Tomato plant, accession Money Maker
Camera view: horizontal (90 deg, fisheye); turntable rotation: 90 degrees
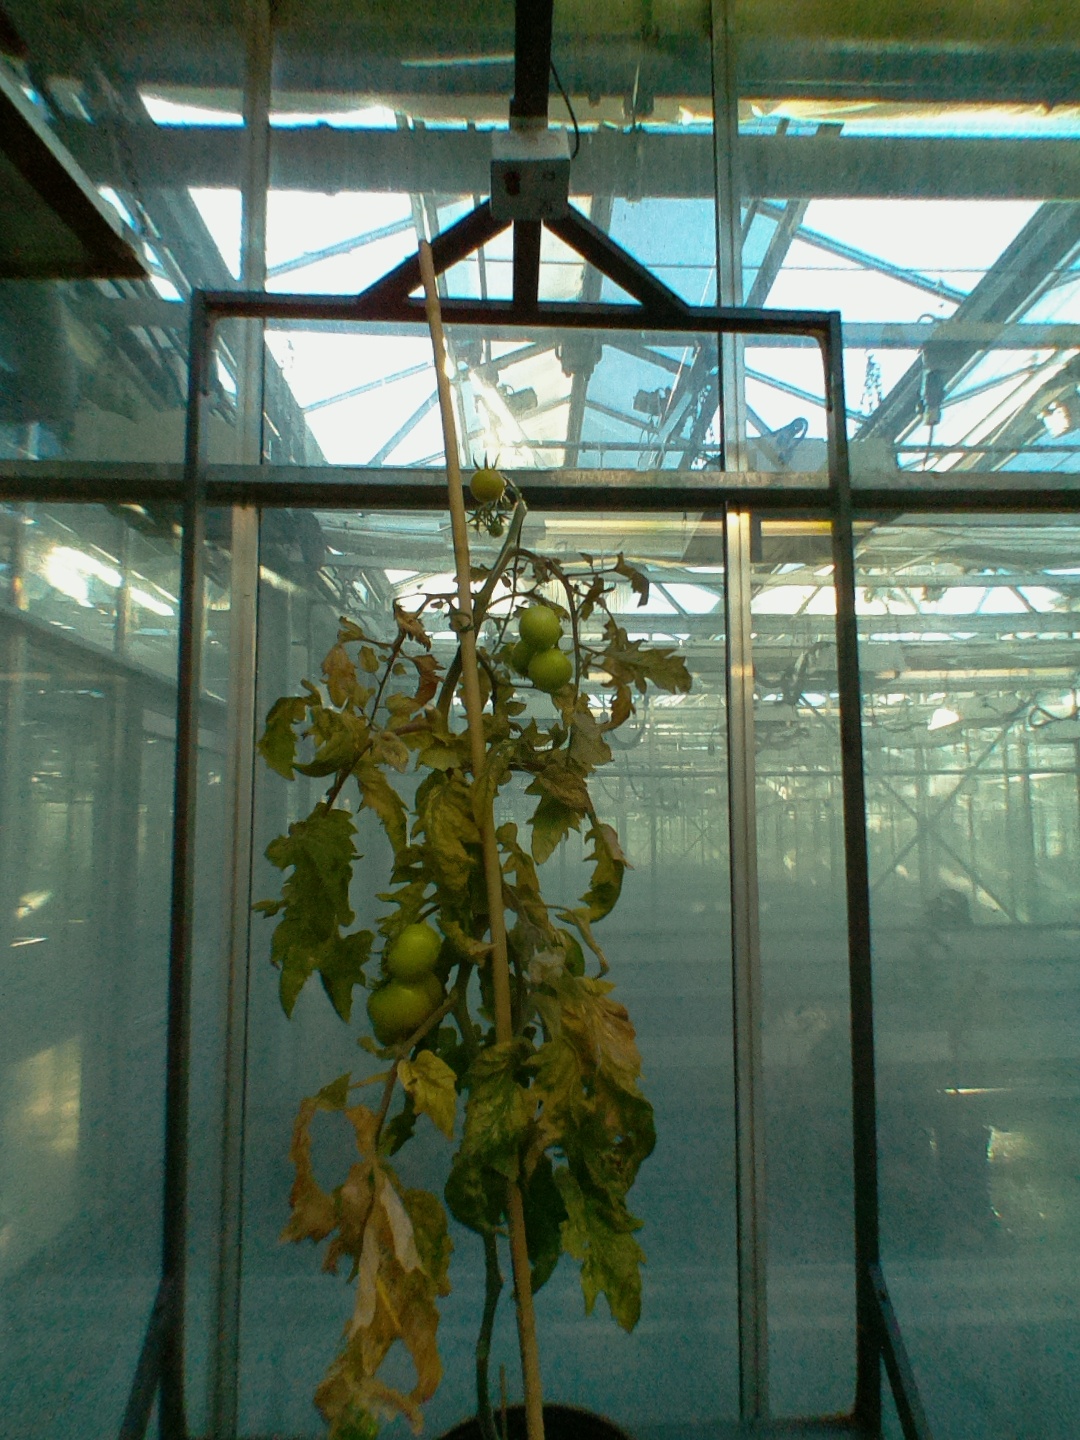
BBCH growth stage 80: fruits start showing typical ripe color (orange -> red)